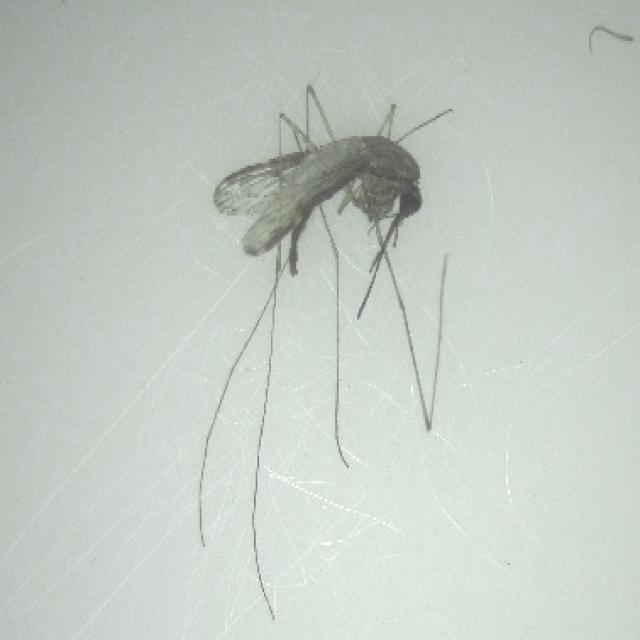
Species: anopheles_sinensis